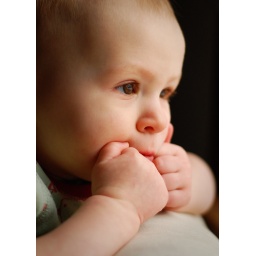
... to have a quick scan out the window to see if there's any dogs in the park.Ouaf!